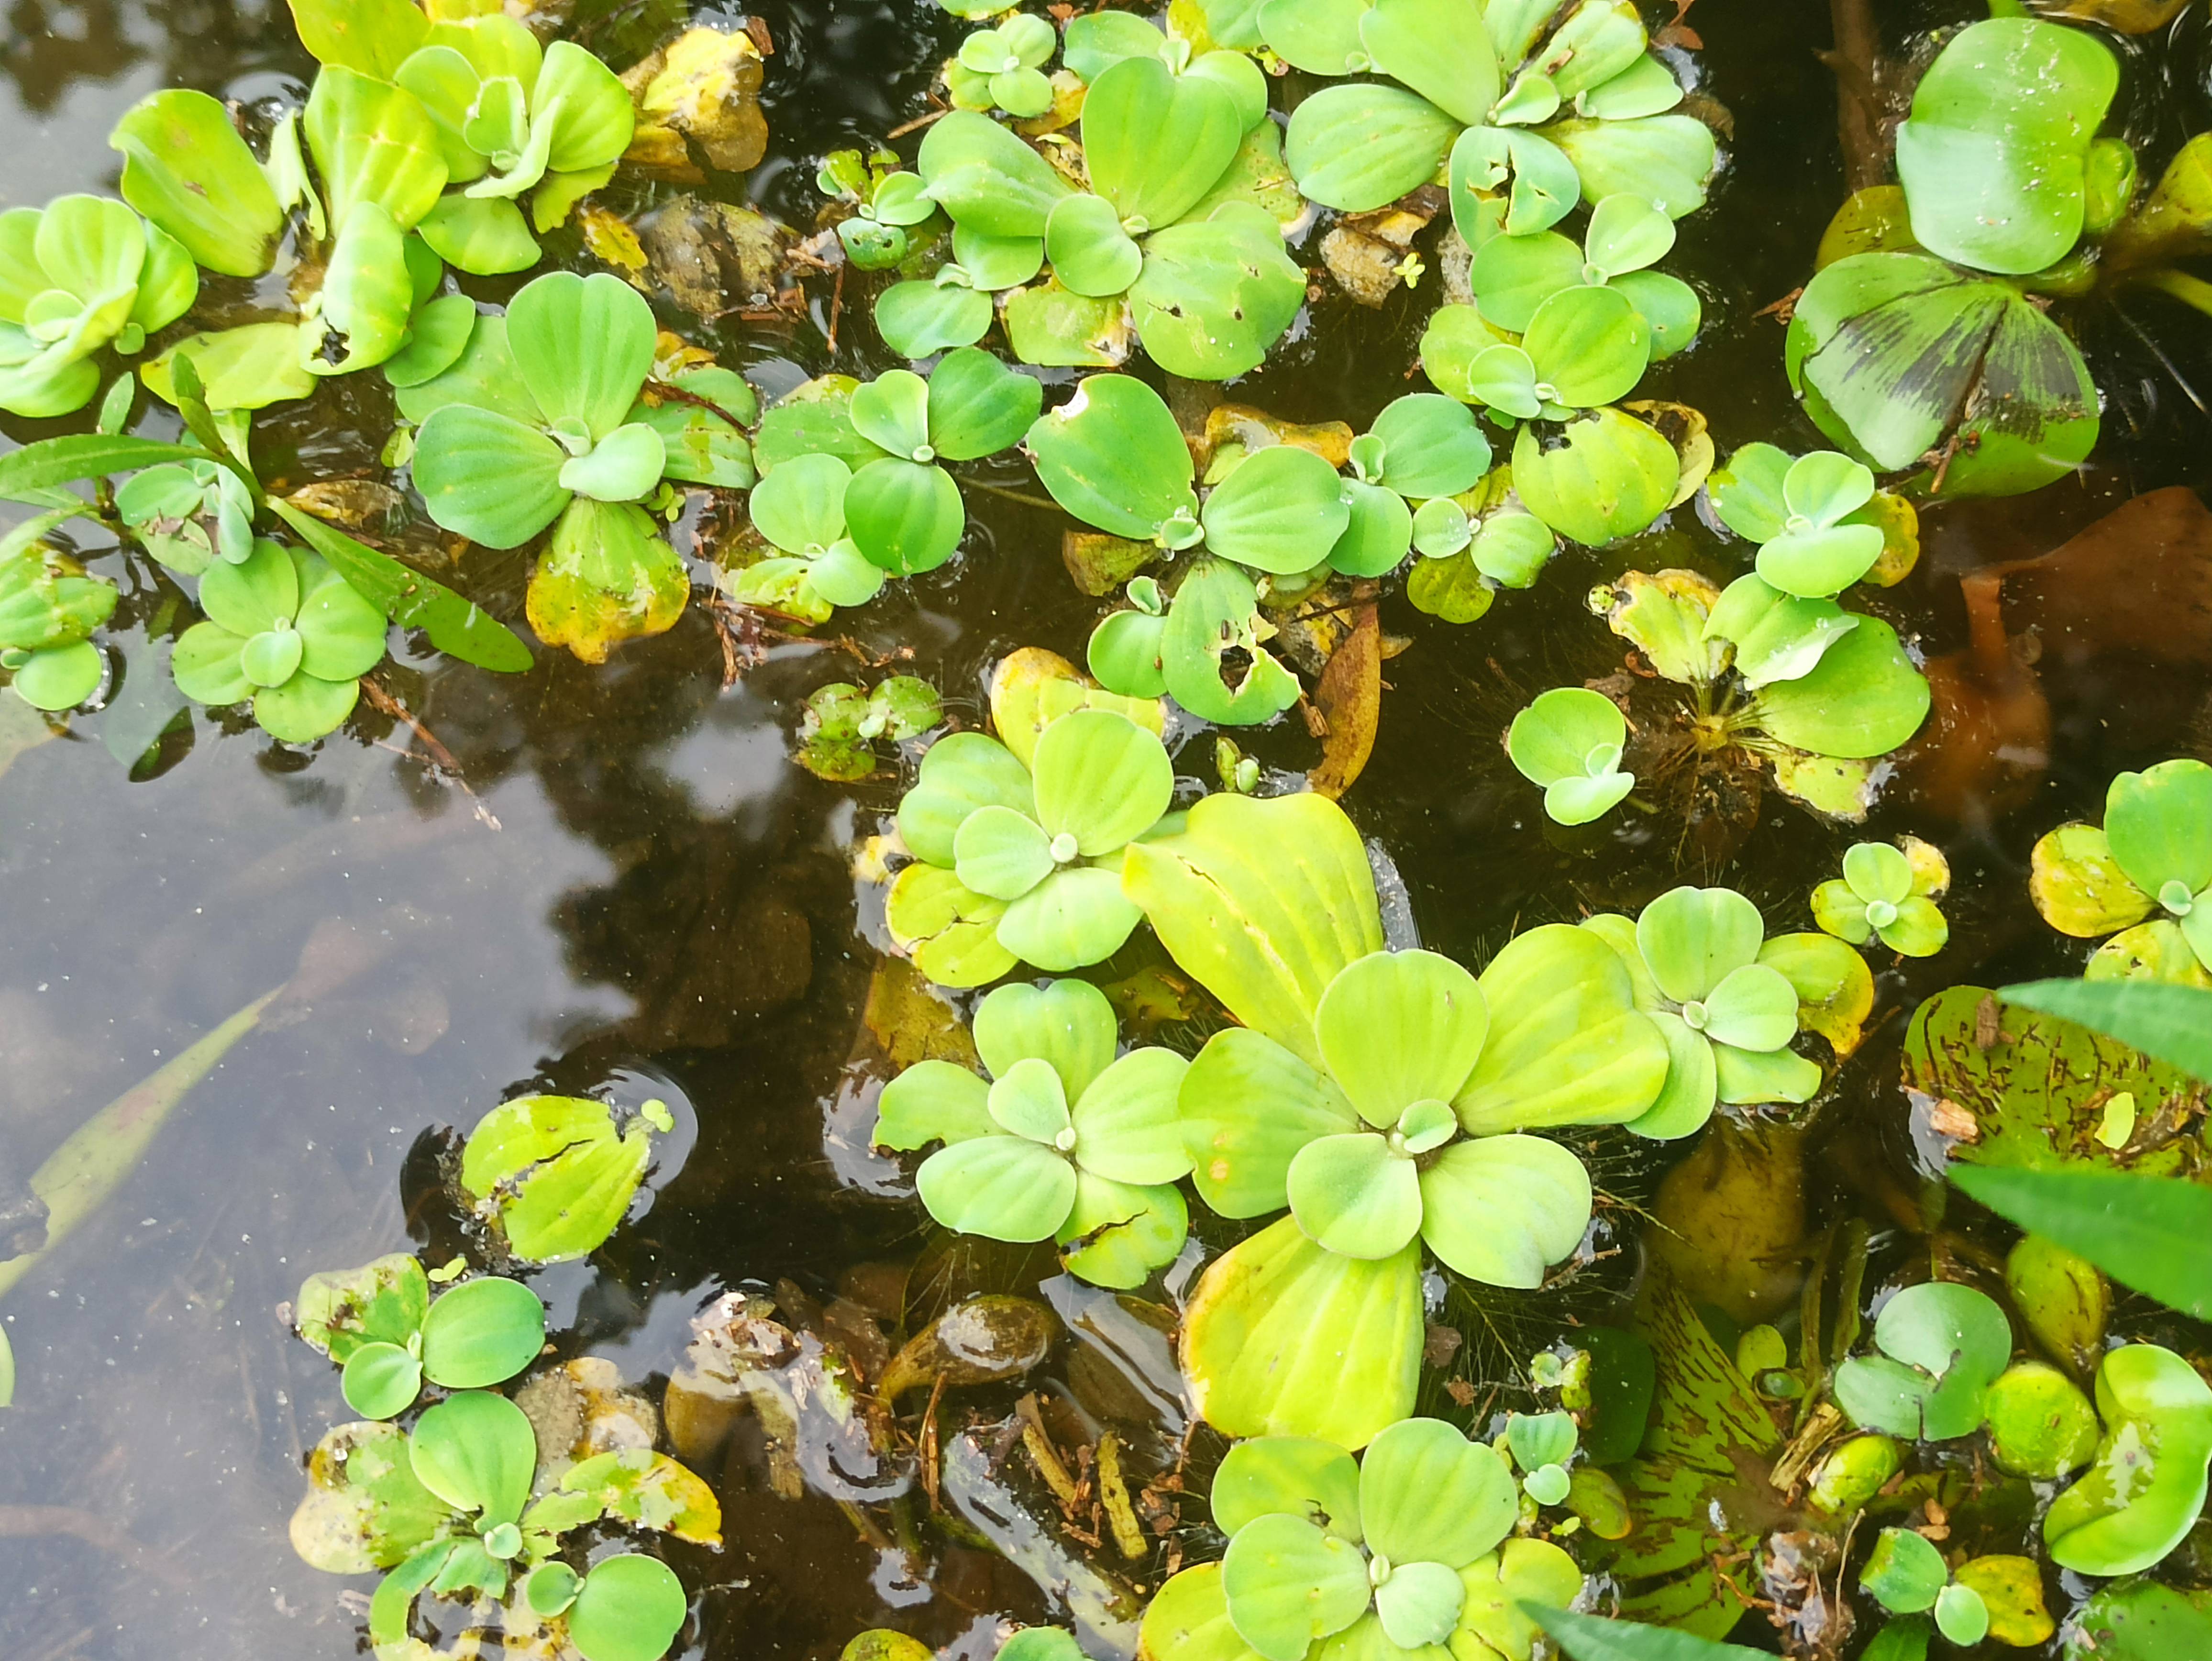
Species: Water Lettuce (Pistia stratiotes)